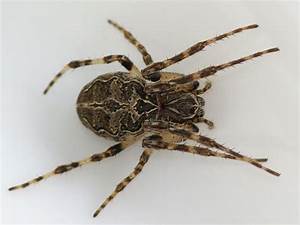
Label: spider